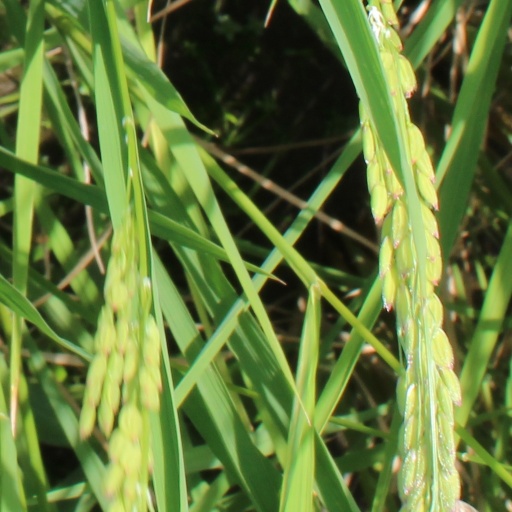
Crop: rice